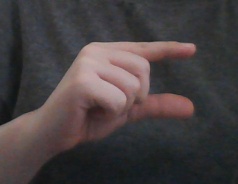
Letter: dal